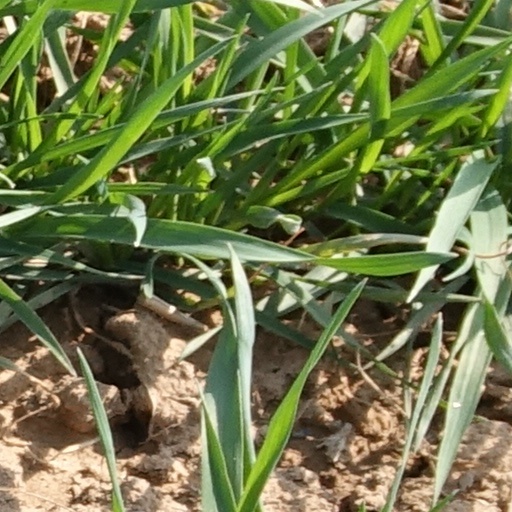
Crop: wheat